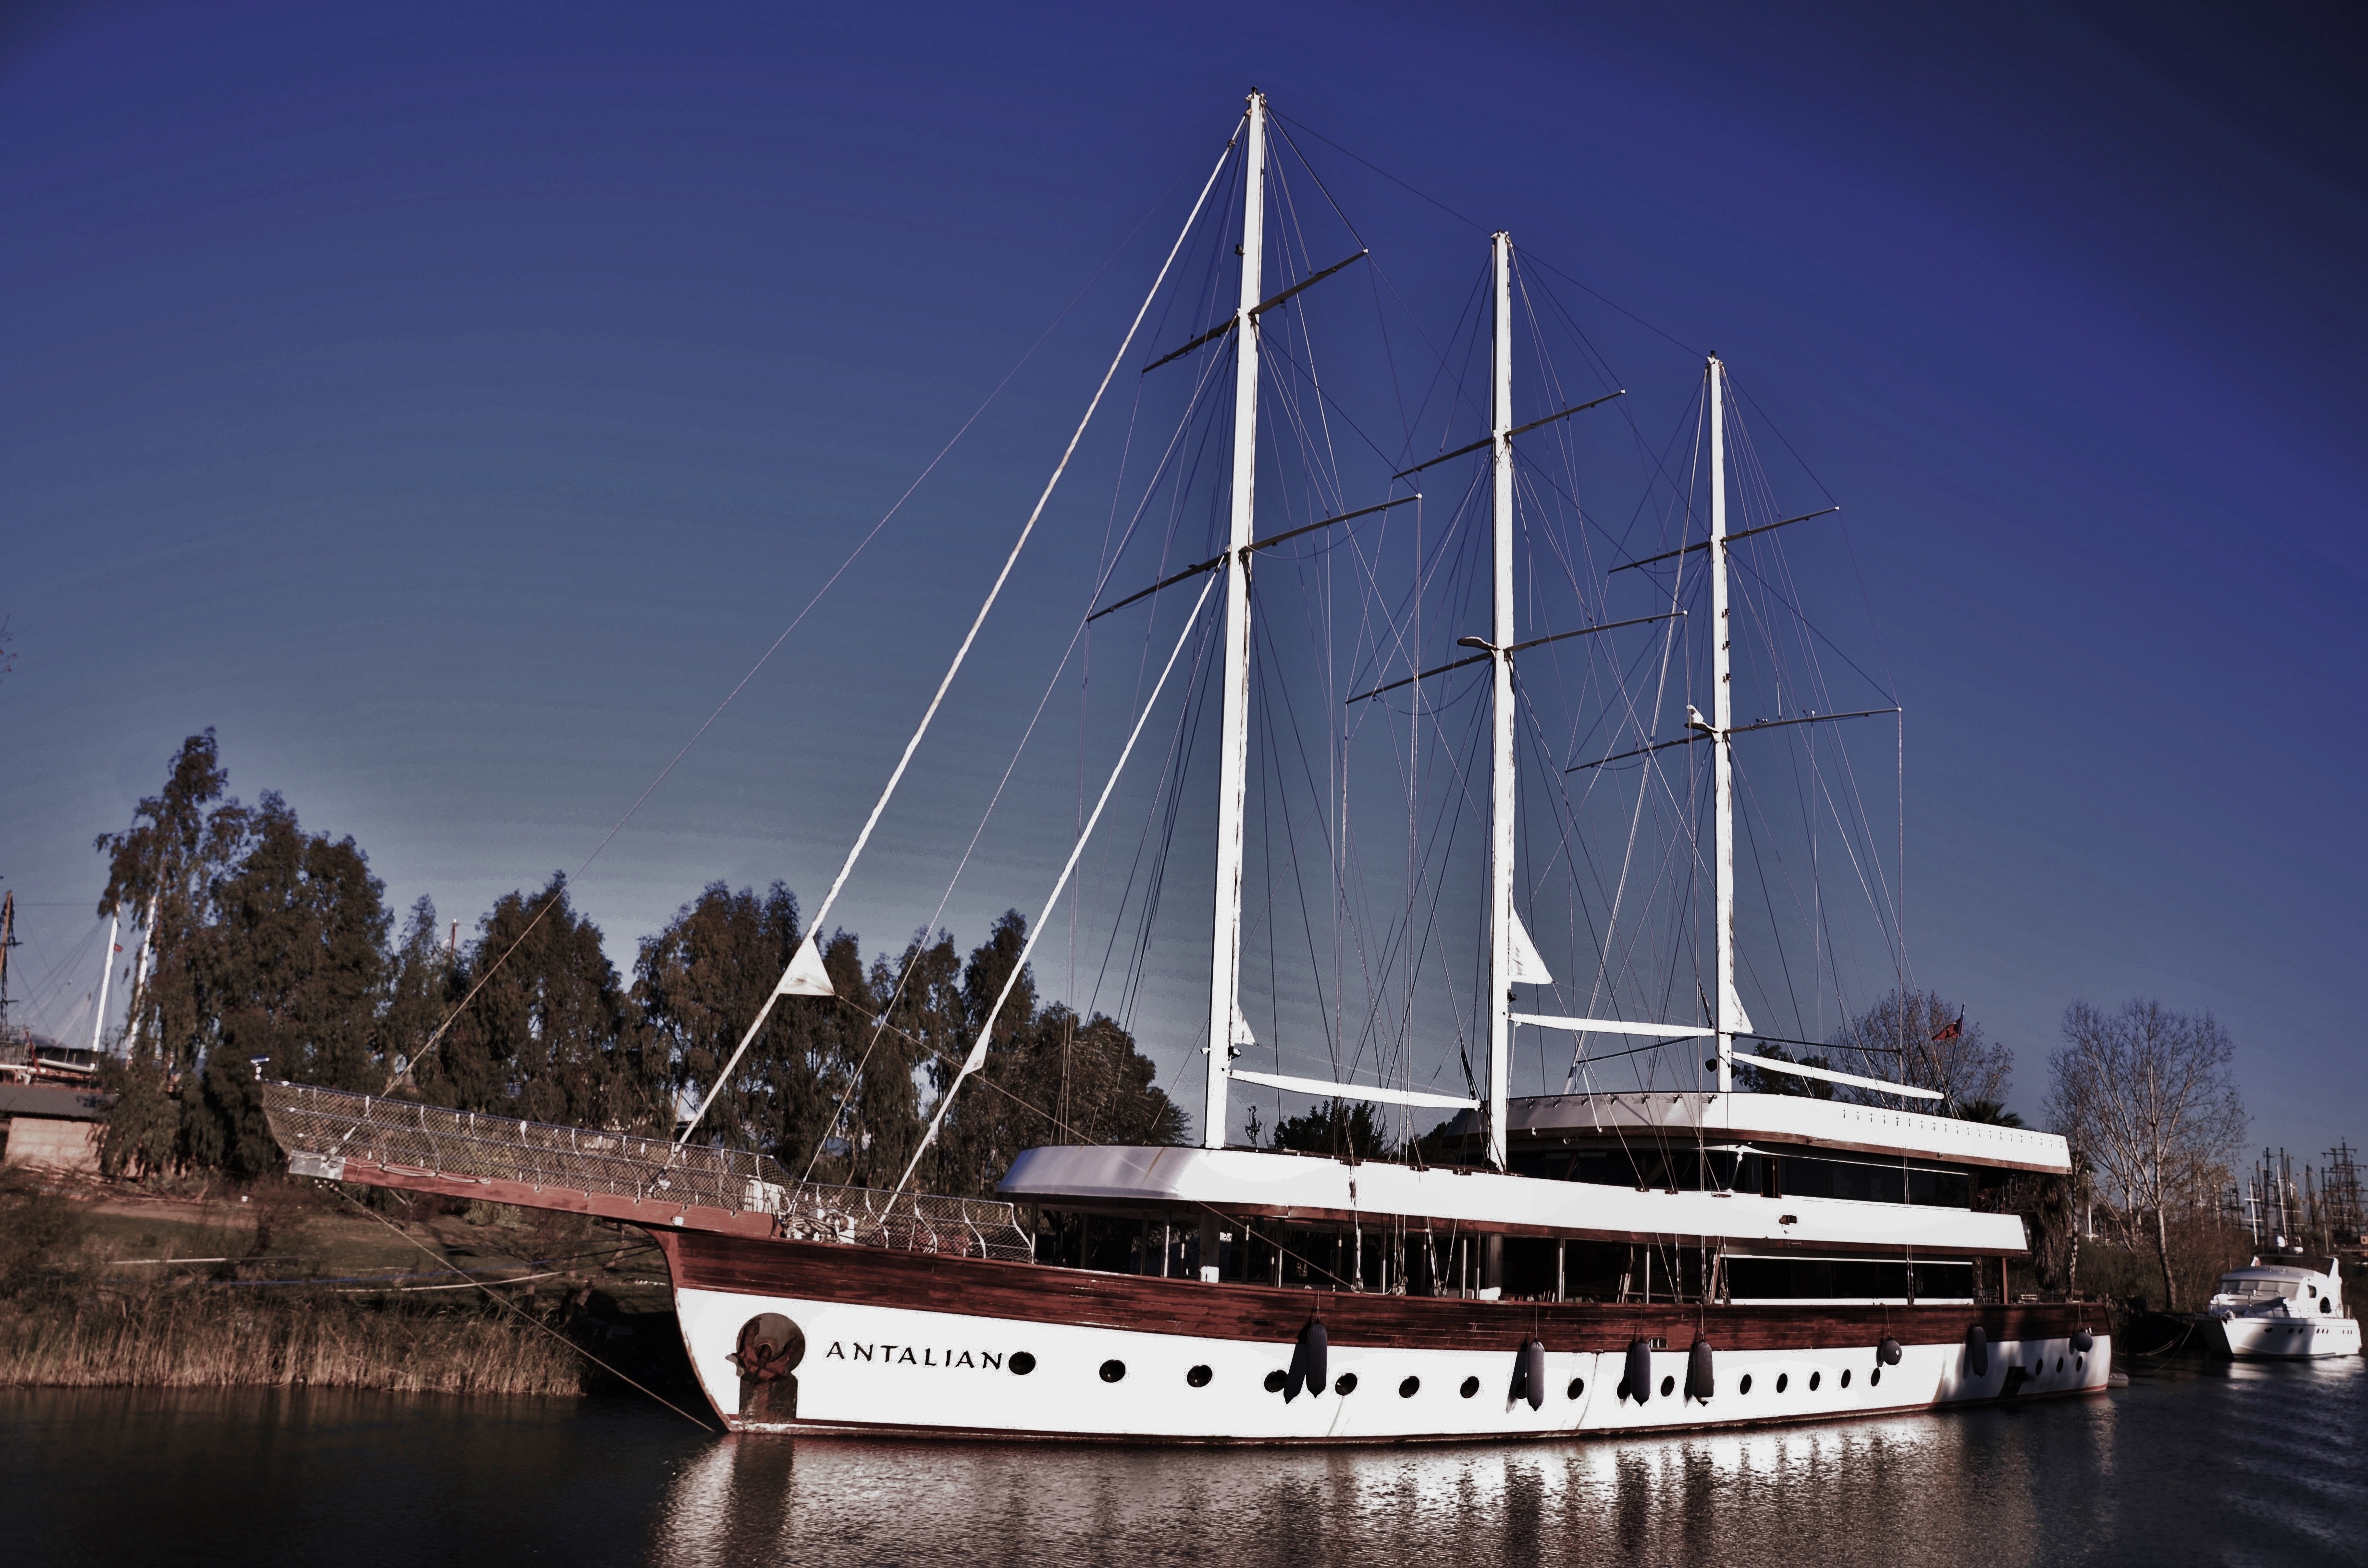
sea, ocean, horizon, dock, boat, wave, ship, transport, vessel, vehicle, mast, sailing, yacht, sailboat, disney, sail, pirate, watercraft, schooner, windjammer, sailing ship, pirate ship, tall ship